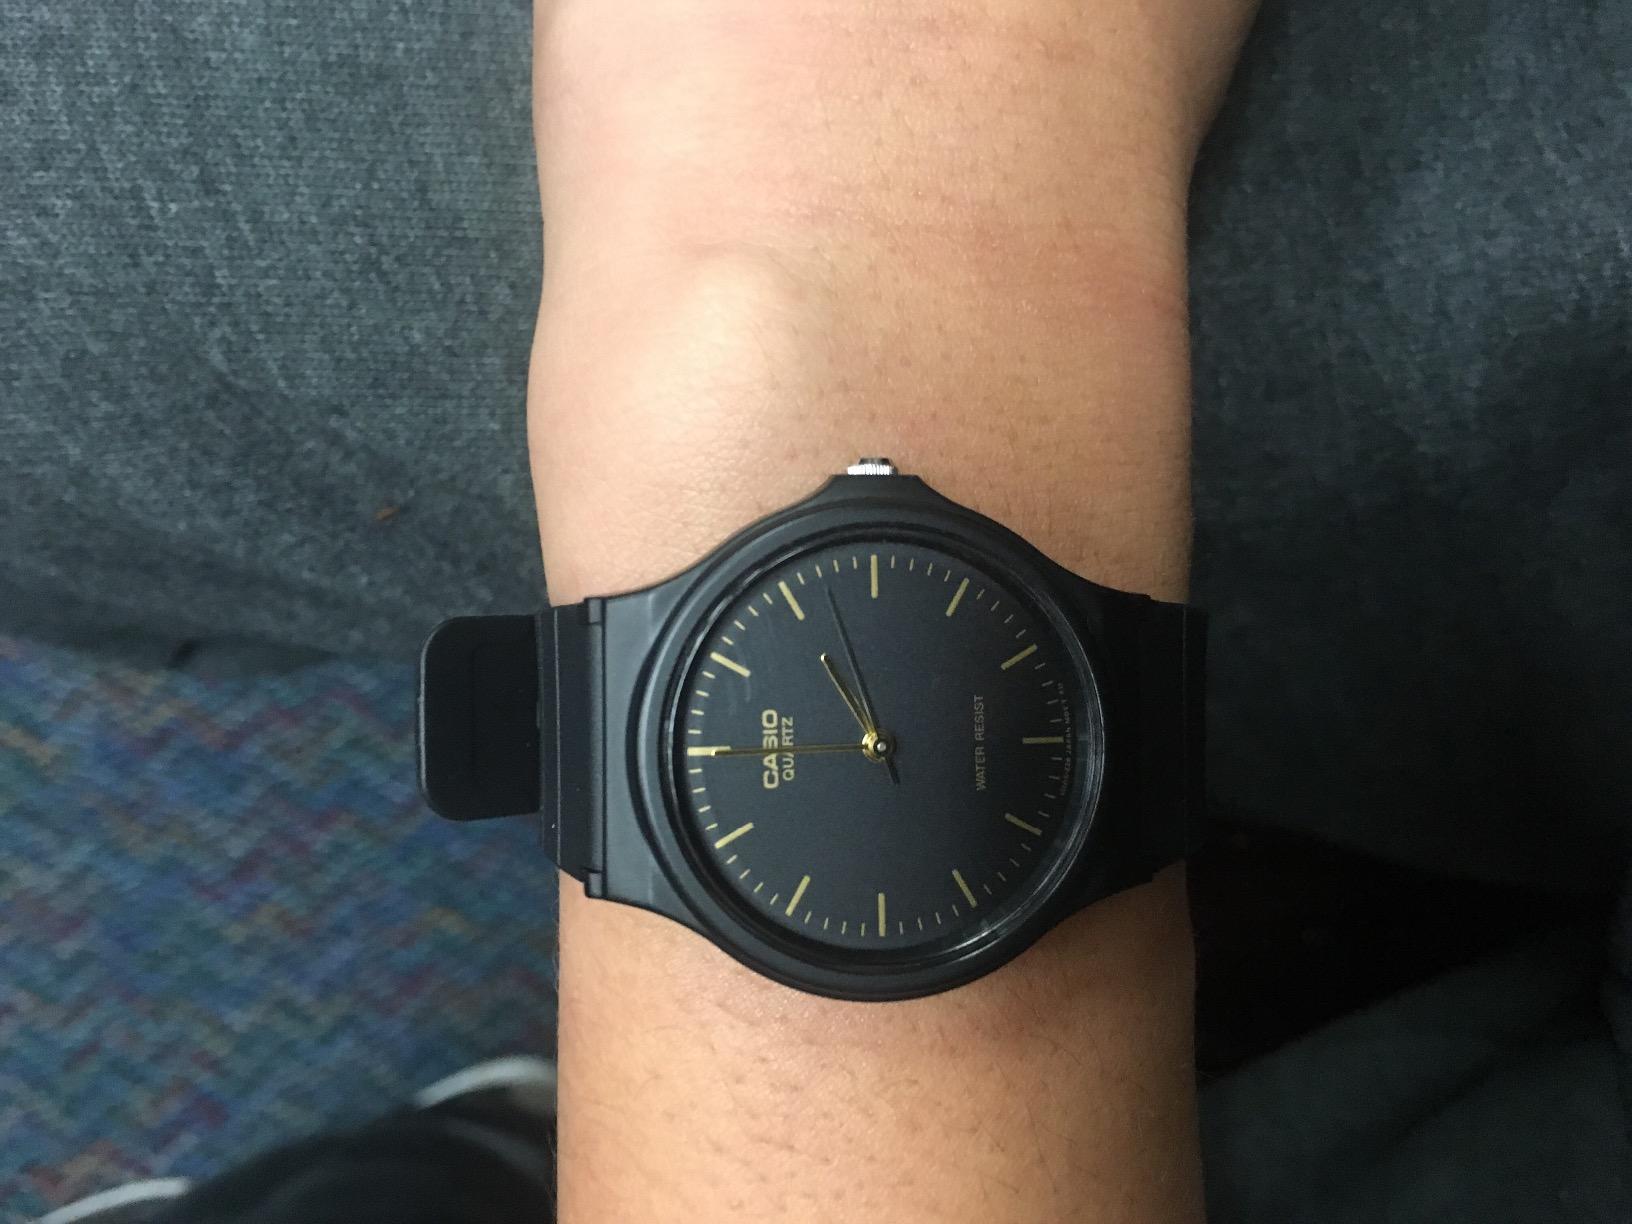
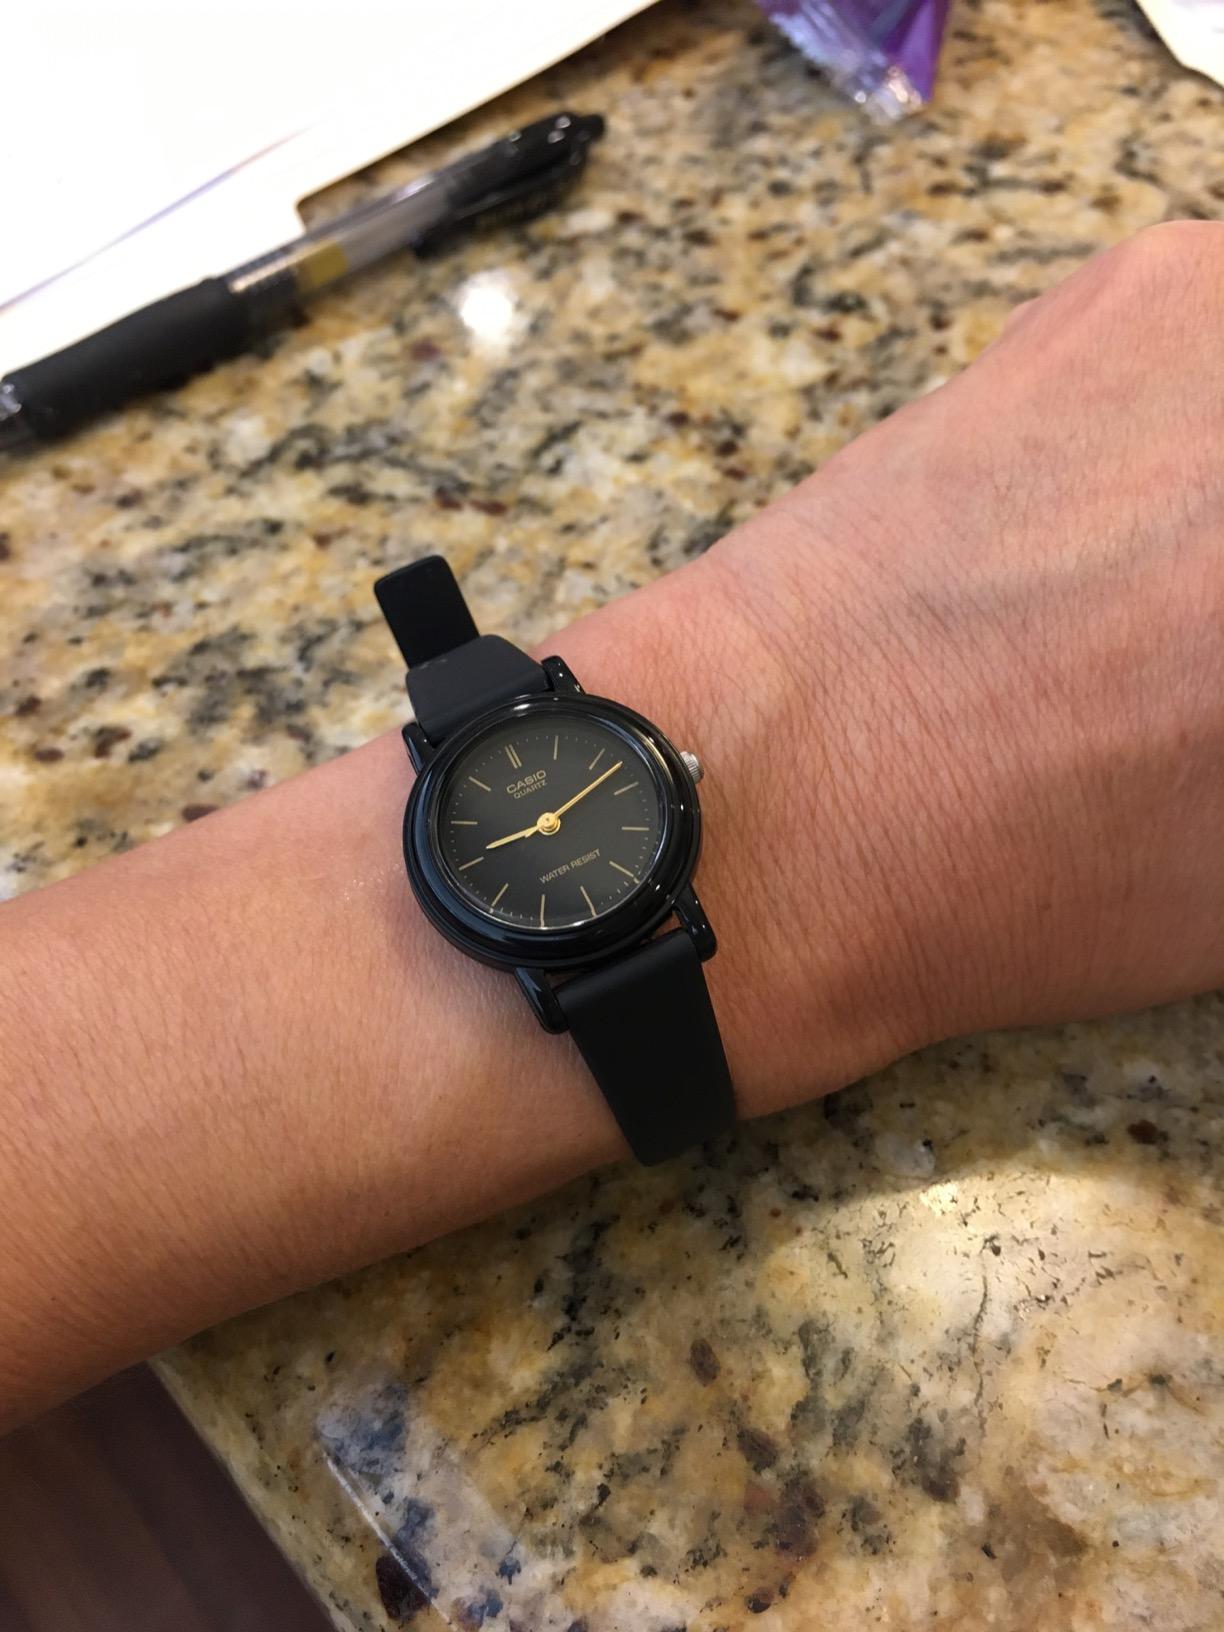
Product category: accessories_watch
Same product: no